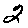
Label: 2